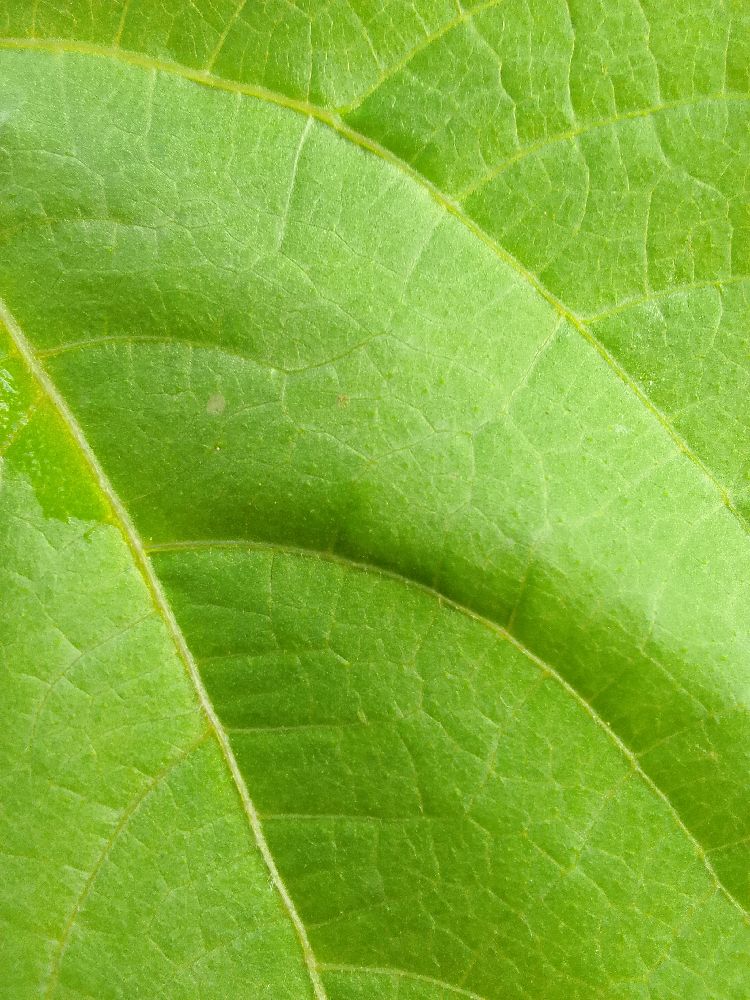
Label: healthy